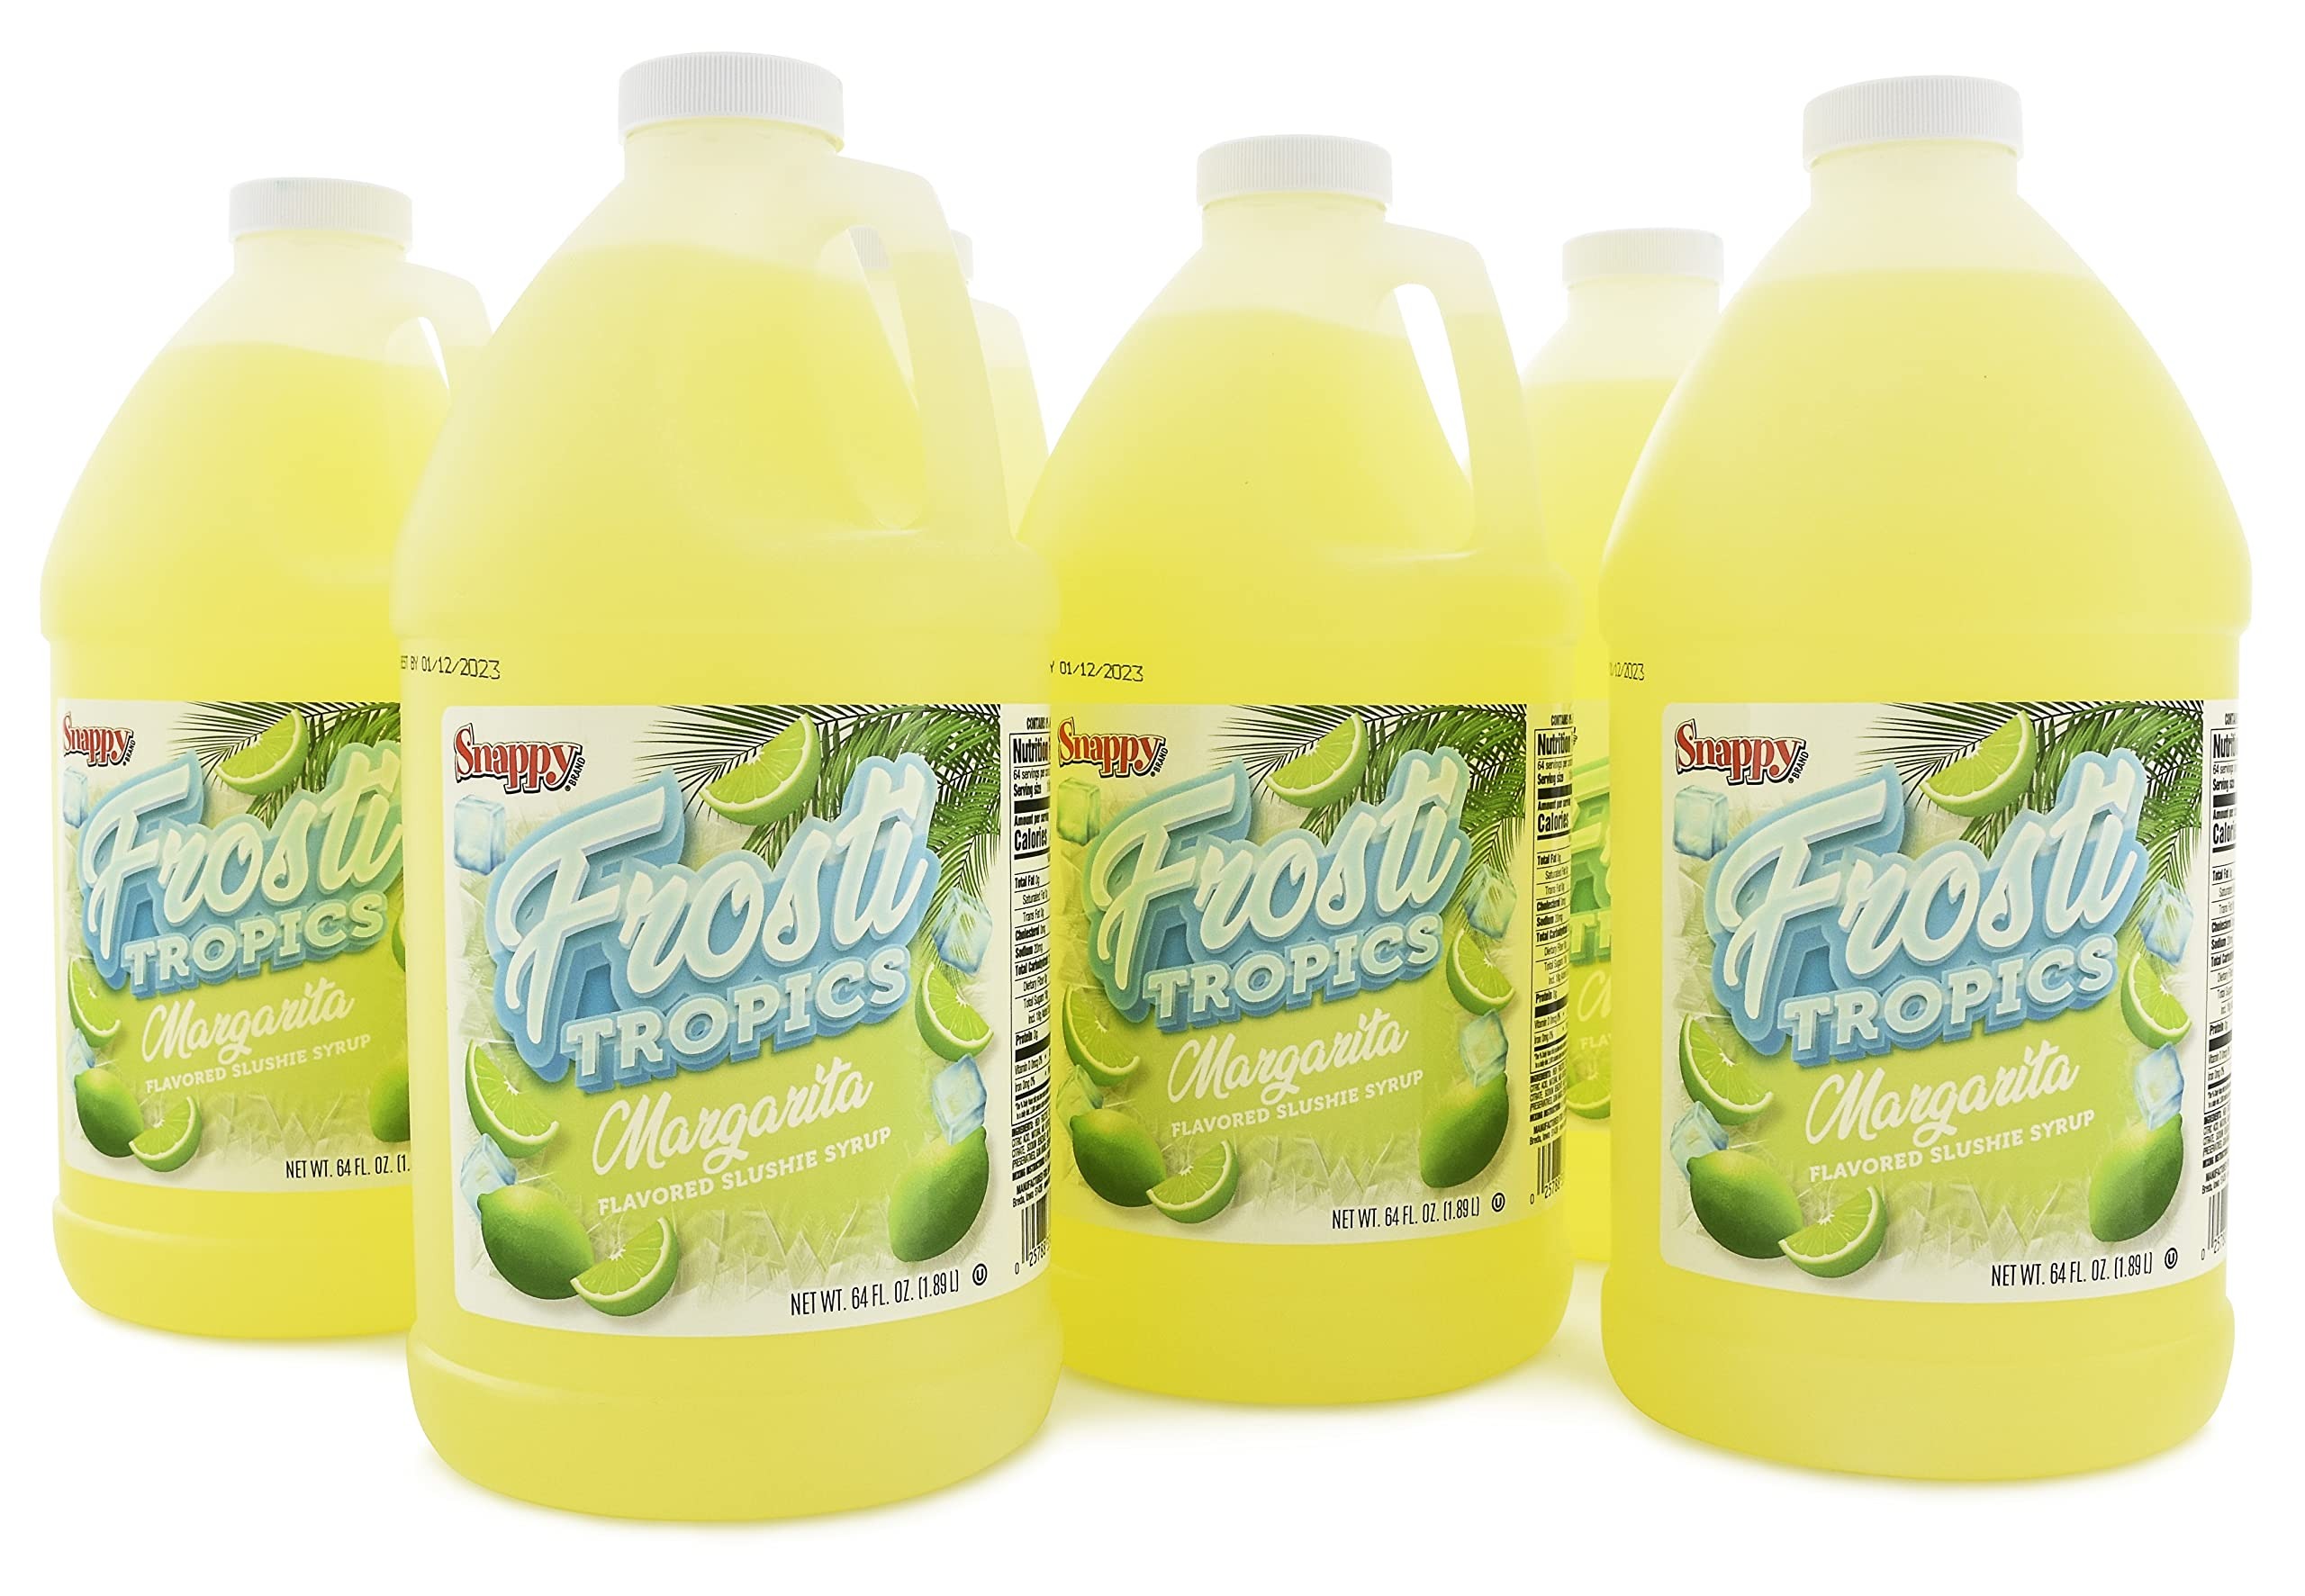
Item Name: Snappy Frosti Tropics Margarita Slushie Mix, Slushie Syrups for Machine, Granita Slushy Syrup, Drink Mixers for Cocktails, Slushy Drink Mixes for Alcohol, 1/2 Gallon, 6 Pack
Bullet Point 1: Delicious flavor; our high quality slushy syrup transforms the taste & color of your favorite icy drinks, while transporting you to a place of tropical bliss
Bullet Point 2: Endless drink options; this slush mix allows you to make a variety of recipes from frozen cocktails to boozy granitas; use slushie mix for machine or blender
Bullet Point 3: Simply pour & mix; slushie syrups are easy to use with frozen drink machines, granita machines & blenders by simply mixing 4 parts water with 1 part syrup
Bullet Point 4: Perfect drink mixer; add your favorite alcohol to the frozen mixture after slush is made or directly to a glass for a refreshing frosty adult beverage
Bullet Point 5: Six-pack of half gallons; convenient, resealable jugs make 2.5 gallons of slush per half gallon mix and slushie syrups are gluten free, non-GMO, vegan with zero trans-fats
Product Description: Easy to use and fun to enjoy. Our Frosti Tropics flavored slushie syrup will transform your frozen drinks and transport you to a place of tropical bliss. From frozen cocktails to refreshing granitas, our mouthwatering mix and match flavors of slushie machine syrup offer delicious drink possibilities. This slushie mix comes ready to use with any frozen drink machine or blender and can also be paired with one of our compatible pumps. Simply mix 4 parts water with 1 part syrup to create slushy and then add alcohol for a festive frozen treat! Snappy Popcorn is a third-generation family business that has been passionate about growing and selling popcorn since 1940. We grow, process and raise much of our popcorn in the fertile fields of Iowa. Popcorn is the only thing we process in our plants and we take great pride in delivering the best tasting popcorn, fresh from our fields to your home. Over the years, Snappy has also grown to become one of the largest concessions dealers in the country by doing things differently. We work hard to provide first-rate machines, superior accessories, and delicious products at the very best prices, all backed by the Snappy quality guarantee. We are committed to providing strong, old-fashioned service, with a friendly sales staff that will personally answer your calls. Please let us know how we can serve your popcorn and concessions needs, and from our family to your family or business, thank you for choosing Snappy products!
Value: 384.0
Unit: Fl Oz

Price: 77.99